Phylloxera

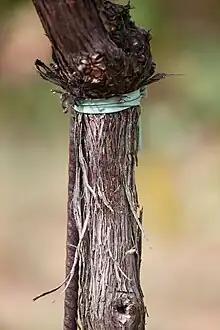
A grafted vine with the scion (grape variety) visible as the darker wood above the graft union and the rootstock variety below

The use of resistant American rootstock to guard against phylloxera also brought about a debate that remains unsettled to this day: whether self-rooted vines produce better wine than those that are grafted. Of course, the argument is essentially irrelevant wherever phylloxera exists. Had American rootstock not been available and used, there would be no "V. vinifera" wine industry in Europe or most places other than Chile, Washington State, and most of Australia. Cyprus was spared by the phylloxera plague, and thus its wine stock has not been grafted for phylloxera resistant purposes.